Benny Boynton

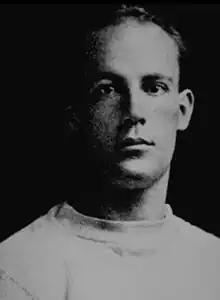
Boynton while attending Williams College c1920

Benjamin Lee Boynton (December 6, 1898 – January 23, 1963), nicknamed "the Purple Streak", was an American professional football player during the early years of the National Football League (NFL). He was elected to the College Football Hall of Fame in 1962. He played in the NFL for the Washington Senators, Rochester Jeffersons and Buffalo Bisons.